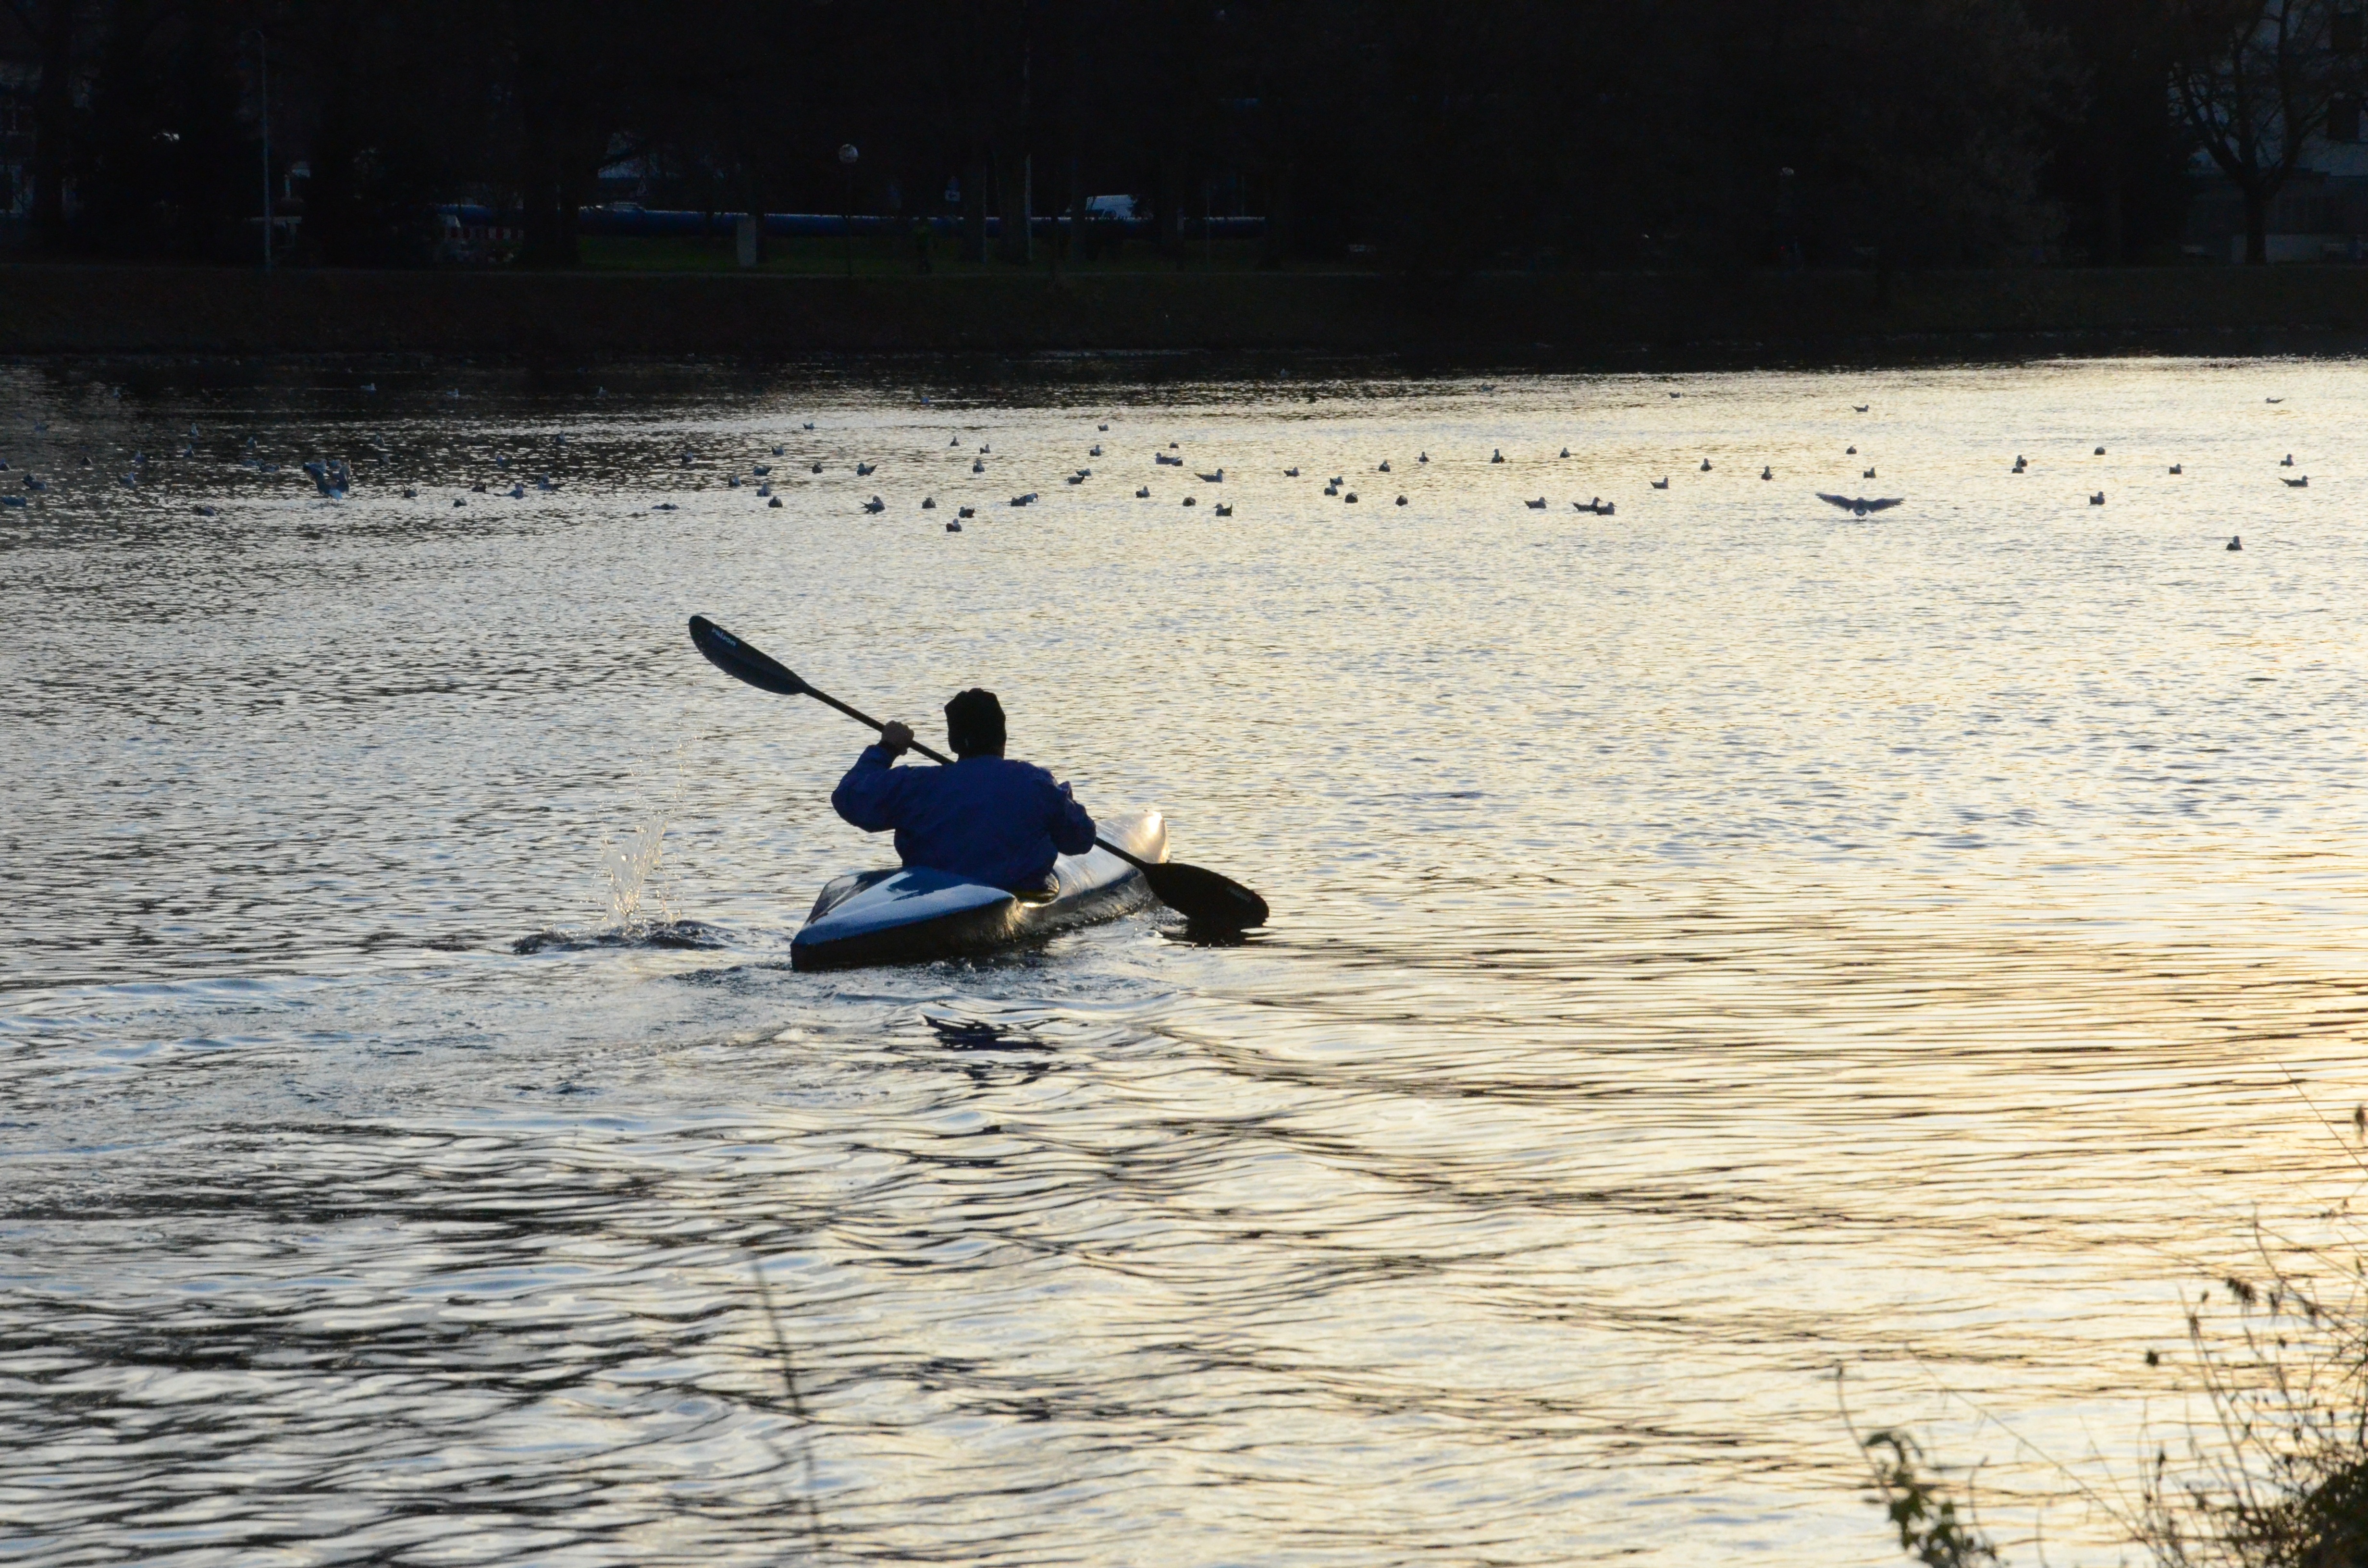
sea, water, nature, boat, wave, river, summer, boot, flow, paddle, vehicle, blue, kayak, sports equipment, danube, boating, quiet, rowing, canoeing, water sports, fluent